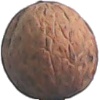
Label: Walnut 1